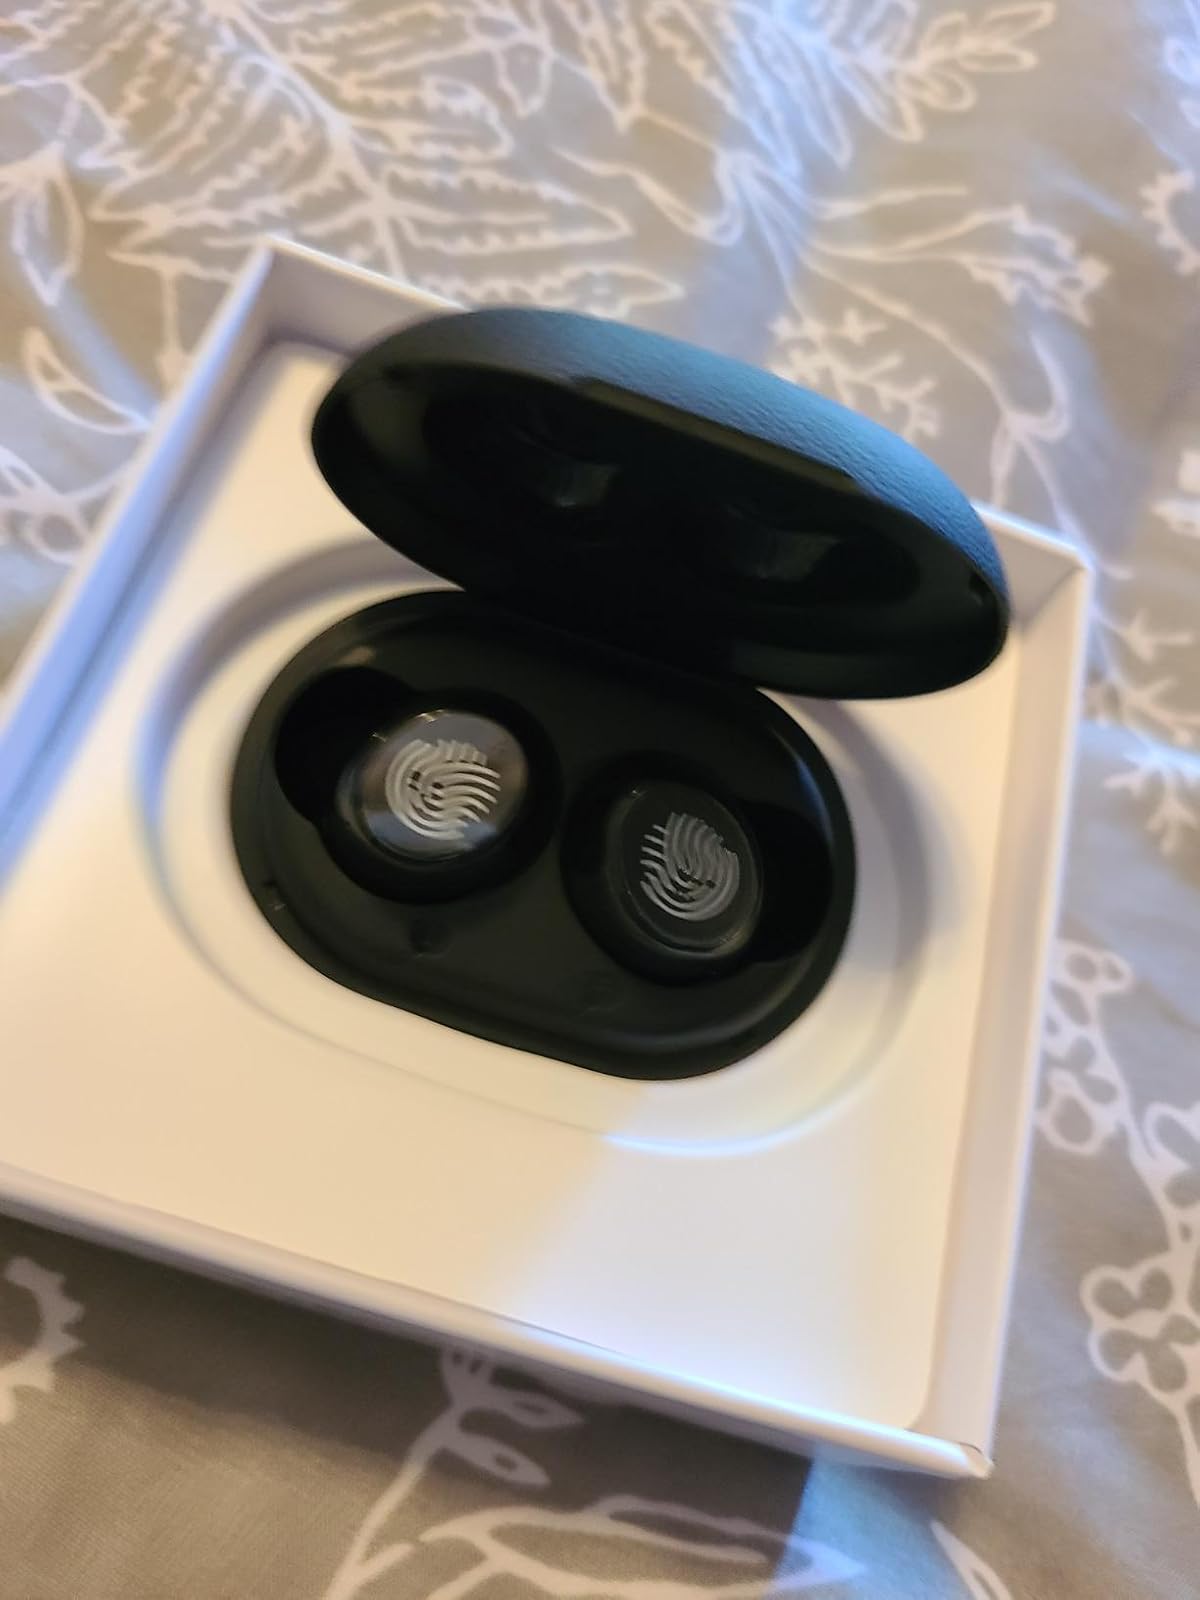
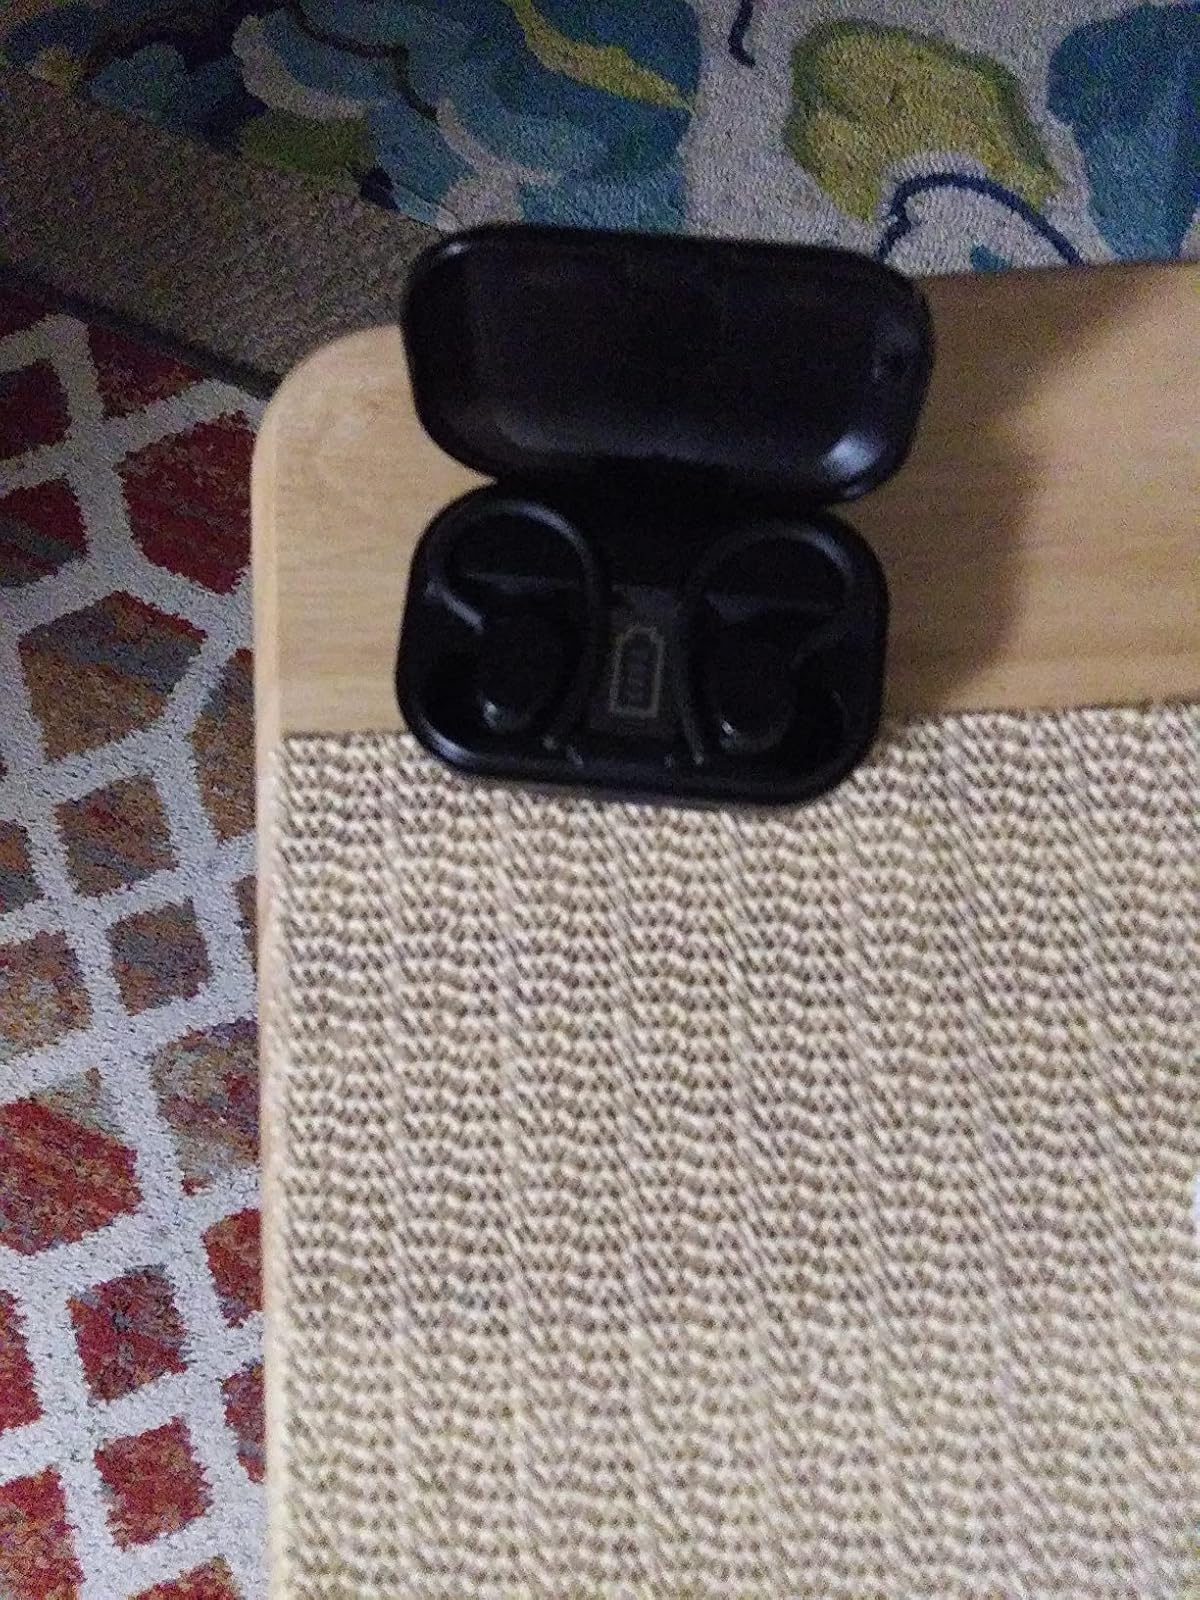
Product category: earbuds
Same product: no